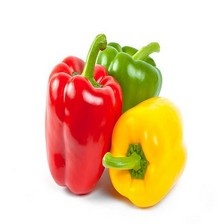
Label: capsicum